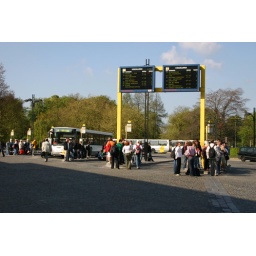
The bus area in front of the train station of Bruges.